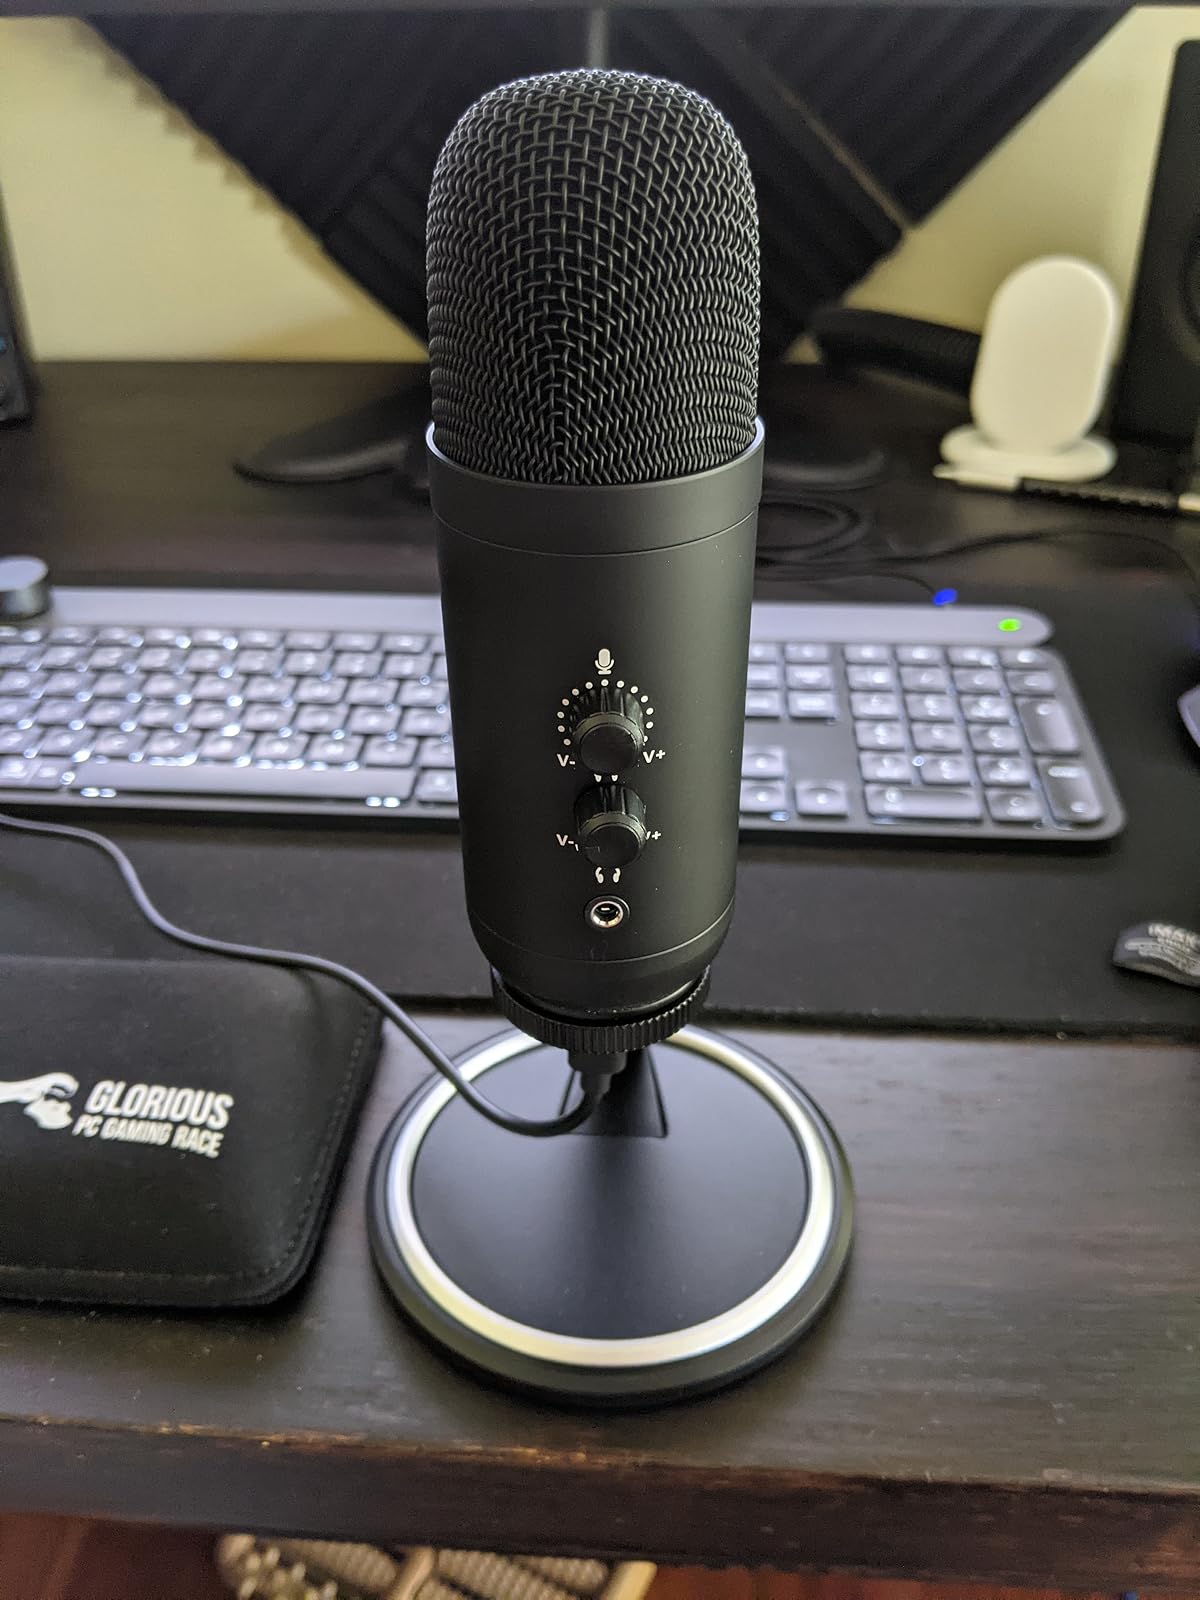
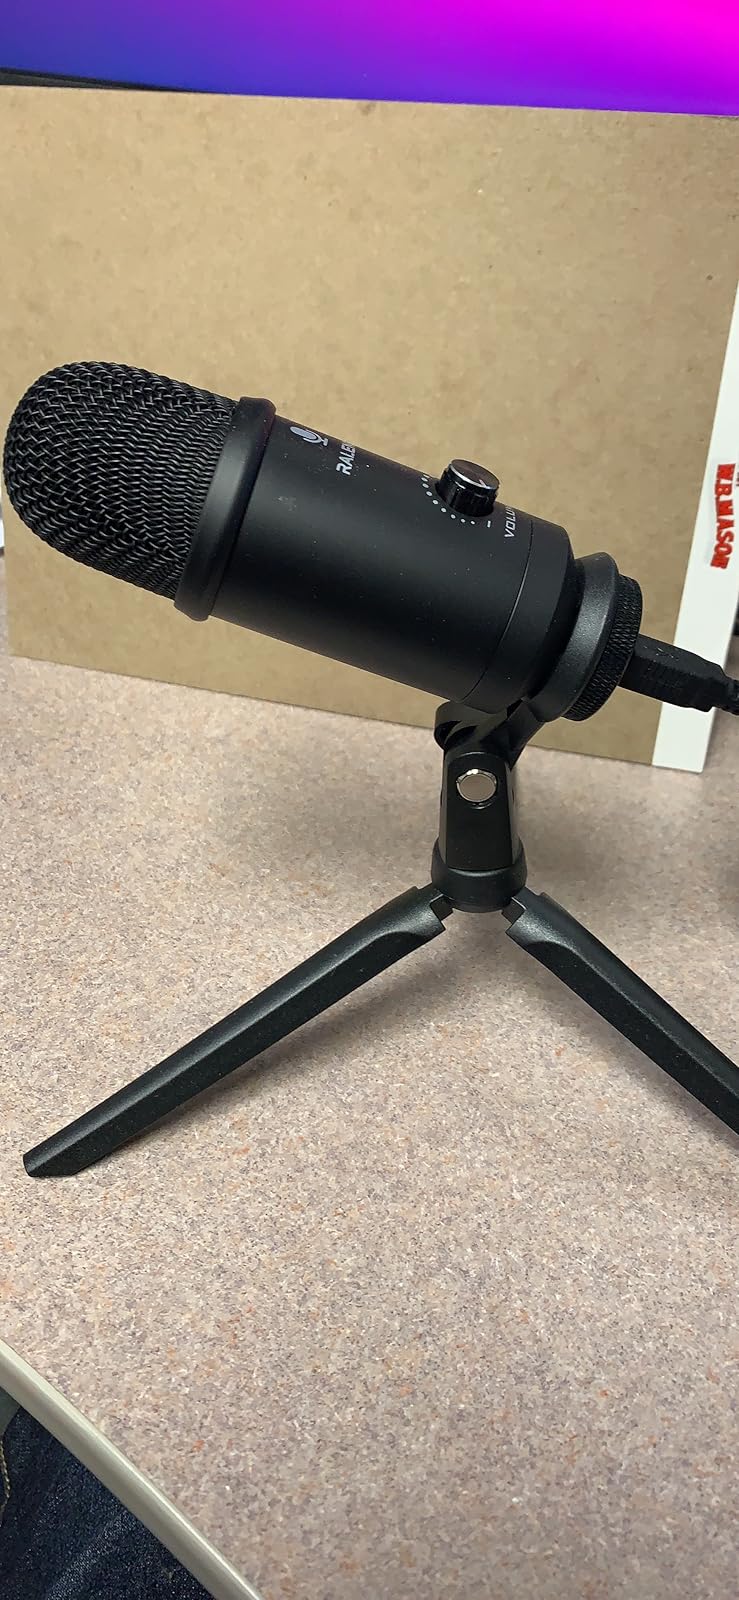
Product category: microphone
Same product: no